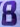
Number: 8